Toledo Zoo & Aquarium

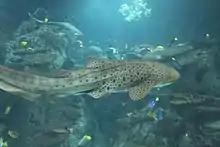
A zebra shark in the Aquarium

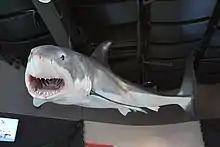
A great white shark model hanging from the Aquarium ceiling

Africa opened on May 1, 2004, and is large. The main exhibit, the African plains, is in size. It has artificial termite mounds for the free-roaming African animals, such as the Grant's zebra, greater kudu, helmeted guineafowl, Dama gazelles, Masai giraffe, white-backed vulture, ostrich, watusi cattle, warthogs, and blue wildebeest. There is also a section for cheetahs. The exhibit has an observation deck. The exhibit houses the Safari Railway, which circles Africa! The exhibit also has an African animal carousel. Africa! was built on the site of the original gravel parking lot that existed before the bridge was built. In March 2010, a male baby giraffe named Enzi was born. Enzi's father, Mowgli, is another famous giraffe at the zoo. In 2016, the Houston Zoo needed the African wild dogs for a breeding recommendation so the zoo replaced them with three young, male cheetahs from the Columbus Zoo. In 2017, two female Masai giraffes were born at the zoo named Kipenzi and Binti. In 2017, the Malawi event center was added in between the indoor Giraffe Exhibit and the children's carousel. It is a rentable space seating 900+ people. It also contains a 14,000 US gallon (52,996 L) aquarium housing native African fish, mostly cichlids.